Allfrumtha I

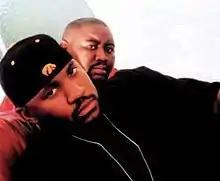
Binky Mack & Squeak Ru

Allfrumtha I was an American rap duo from Inglewood, California that consisted of rappers Binky Mack and Squeak Ru. They first appeared together on Westside Connection's 1996 debut album, "Bow Down". Before dropping their self-titled debut album on Priority Records in 1998, they appeared together on several Priority Records soundtracks and compilations, including: "The Substitute", "West Coast Bad Boyz II", "Big Thangs", "Gang Related", "", and "Thicker Than Water".